Bors, Canton of Tude-et-Lavalette

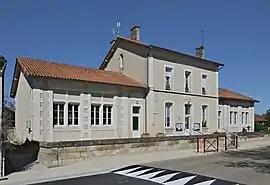
Town hall

Bors (also referred to as Bors-de-Montmoreau, to distinguish it from Bors near Baignes-Sainte-Radegonde) is a commune in the Charente department in southwestern France.